Interstate 470 (Ohio–West Virginia)

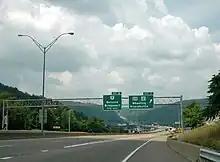
I-470 westbound at the US 250/WV 2 three-level diamond interchange

The freeway begins at a partial interchange with I-70 in Richland Township, Belmont County, Ohio. An exit for County Road 28 (CR 28), the second-last exit for westbound traffic, provides motorists access to US 40. The highway curves to the southeast, passing near the Belmont Memorial Park and through woodlands. I-70 forms part of the northeastern border of Neffs, Pease Township, and briefly parallels High Ridge Road (CR 214) then meets it at a diamond interchange in Pultney Township. High Ridge Road, to the north, connects back to I-70 and, to the south, links Bellaire to the bypass. I-470 continues easterly into a valley before intersecting a trumpet interchange, leading to another interchange with State Route 7 (SR 7) along the western banks of the Ohio River. The Vietnam Veterans Memorial Bridge carries I-470 over three rail lines and the Ohio River (the state line between Ohio and West Virginia). The rail lines on the western banks of the river belong to the Norfolk Southern Railway and the Wheeling and Lake Erie Railway's River Subdivision. The American Automobile Association considers the stretch of I-470 though Ohio to be a scenic highway due to its natural beauty.